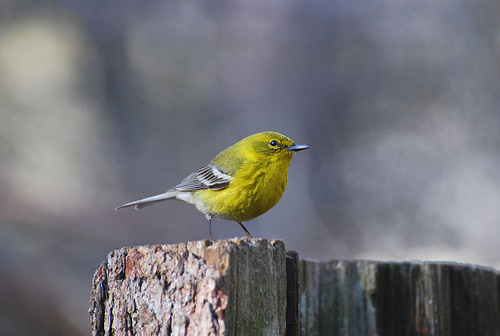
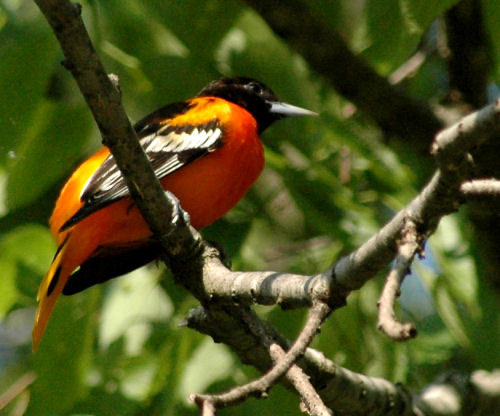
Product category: misc
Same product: yes